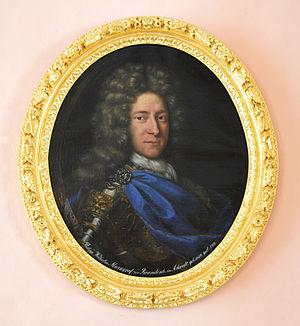
Philippe-Guillaume, né le 19 mai 1669 à Königsberg en Prusse et mort le 19 décembre 1711 au château de Schwedt en Brandebourg, est un prince prussien de la maison de Hohenzollern. Portant le titre de margrave, il fut le premier chef de la branche collatérale de Brandebourg-Schwedt de 1688 à sa mort.